Provincial highways in Nepal

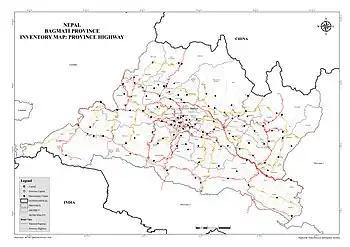
Bagmati Provincial Highway with National Highway

In Bagmati Province, there are a total of 230 provincial roads with a combined length of 5,332 kilometers (3,313 miles). These roads play a critical role in ensuring connectivity and facilitating transportation within the region.